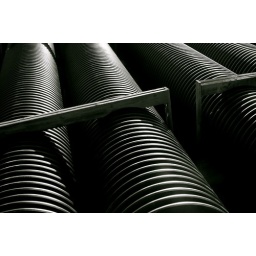
Construction work underway at the defunct Tropicana open air swimming pool on the beach at Weston-super-Mare in North Somerset.